Murakami (crater)

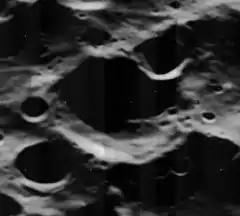
Oblique Lunar Orbiter 5 image

Murakami is an impact crater on the far side of the Moon. To the south-southeast is the crater Mariotte. Murakami partly overlaps the western rim of the satellite crater Mariotte Z. To the southeast of Murakami, and to the northeast of Mariotte, is the smaller crater Das. This is a roughly circular, bowl-shaped formation. There is some erosion along the rim, including smaller craters overlapping the rim edge to the south and northeast. There is a white patch of higher-albedo material just to the west of Murakami.